Hurricane Andrew

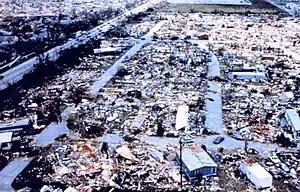
An aerial view of destroyed mobile homes with copious amounts of debris

Elsewhere, effects were relatively minimal, except in Broward, Monroe, and Collier counties. In Broward County, on the north side of the storm's path, damage in several municipalities was primarily limited to downed trees, several of which fell onto roads and power lines. In Pembroke Park, one of the worst affected cities in the county, approximately 260 mobile homes were damaged. Storm surge left coastal flooding in some areas, especially along state roads A1A and 858. Property damage reached about $100 million and three fatalities were reported in Broward County. In Everglades National Park and Biscayne National Park, more than 25% of trees were damaged or destroyed, including one-fourth of the royal palms and one-third of the pine trees in the former. In addition to the damage at Everglades National Park, effects in Monroe County were significant, especially in the Upper Florida Keys. Strong winds damaged billboards, awnings, commercial signs, several boats, planes, trees, and 1,500 homes, with 300 of those becoming uninhabitable. Damage in that county was about $131 million. In Collier County, to the north of the storm's path, sustained winds up to were observed in Chokoloskee. Storm surge flooded low-lying areas, particularly in Goodland, Everglades City, and Marco Island. Many boats were damaged or destroyed by the rough seas and strong winds. The storm destroyed 80 mobile homes and severely damaged 400 others. Property damage in the county reached about $30 million.